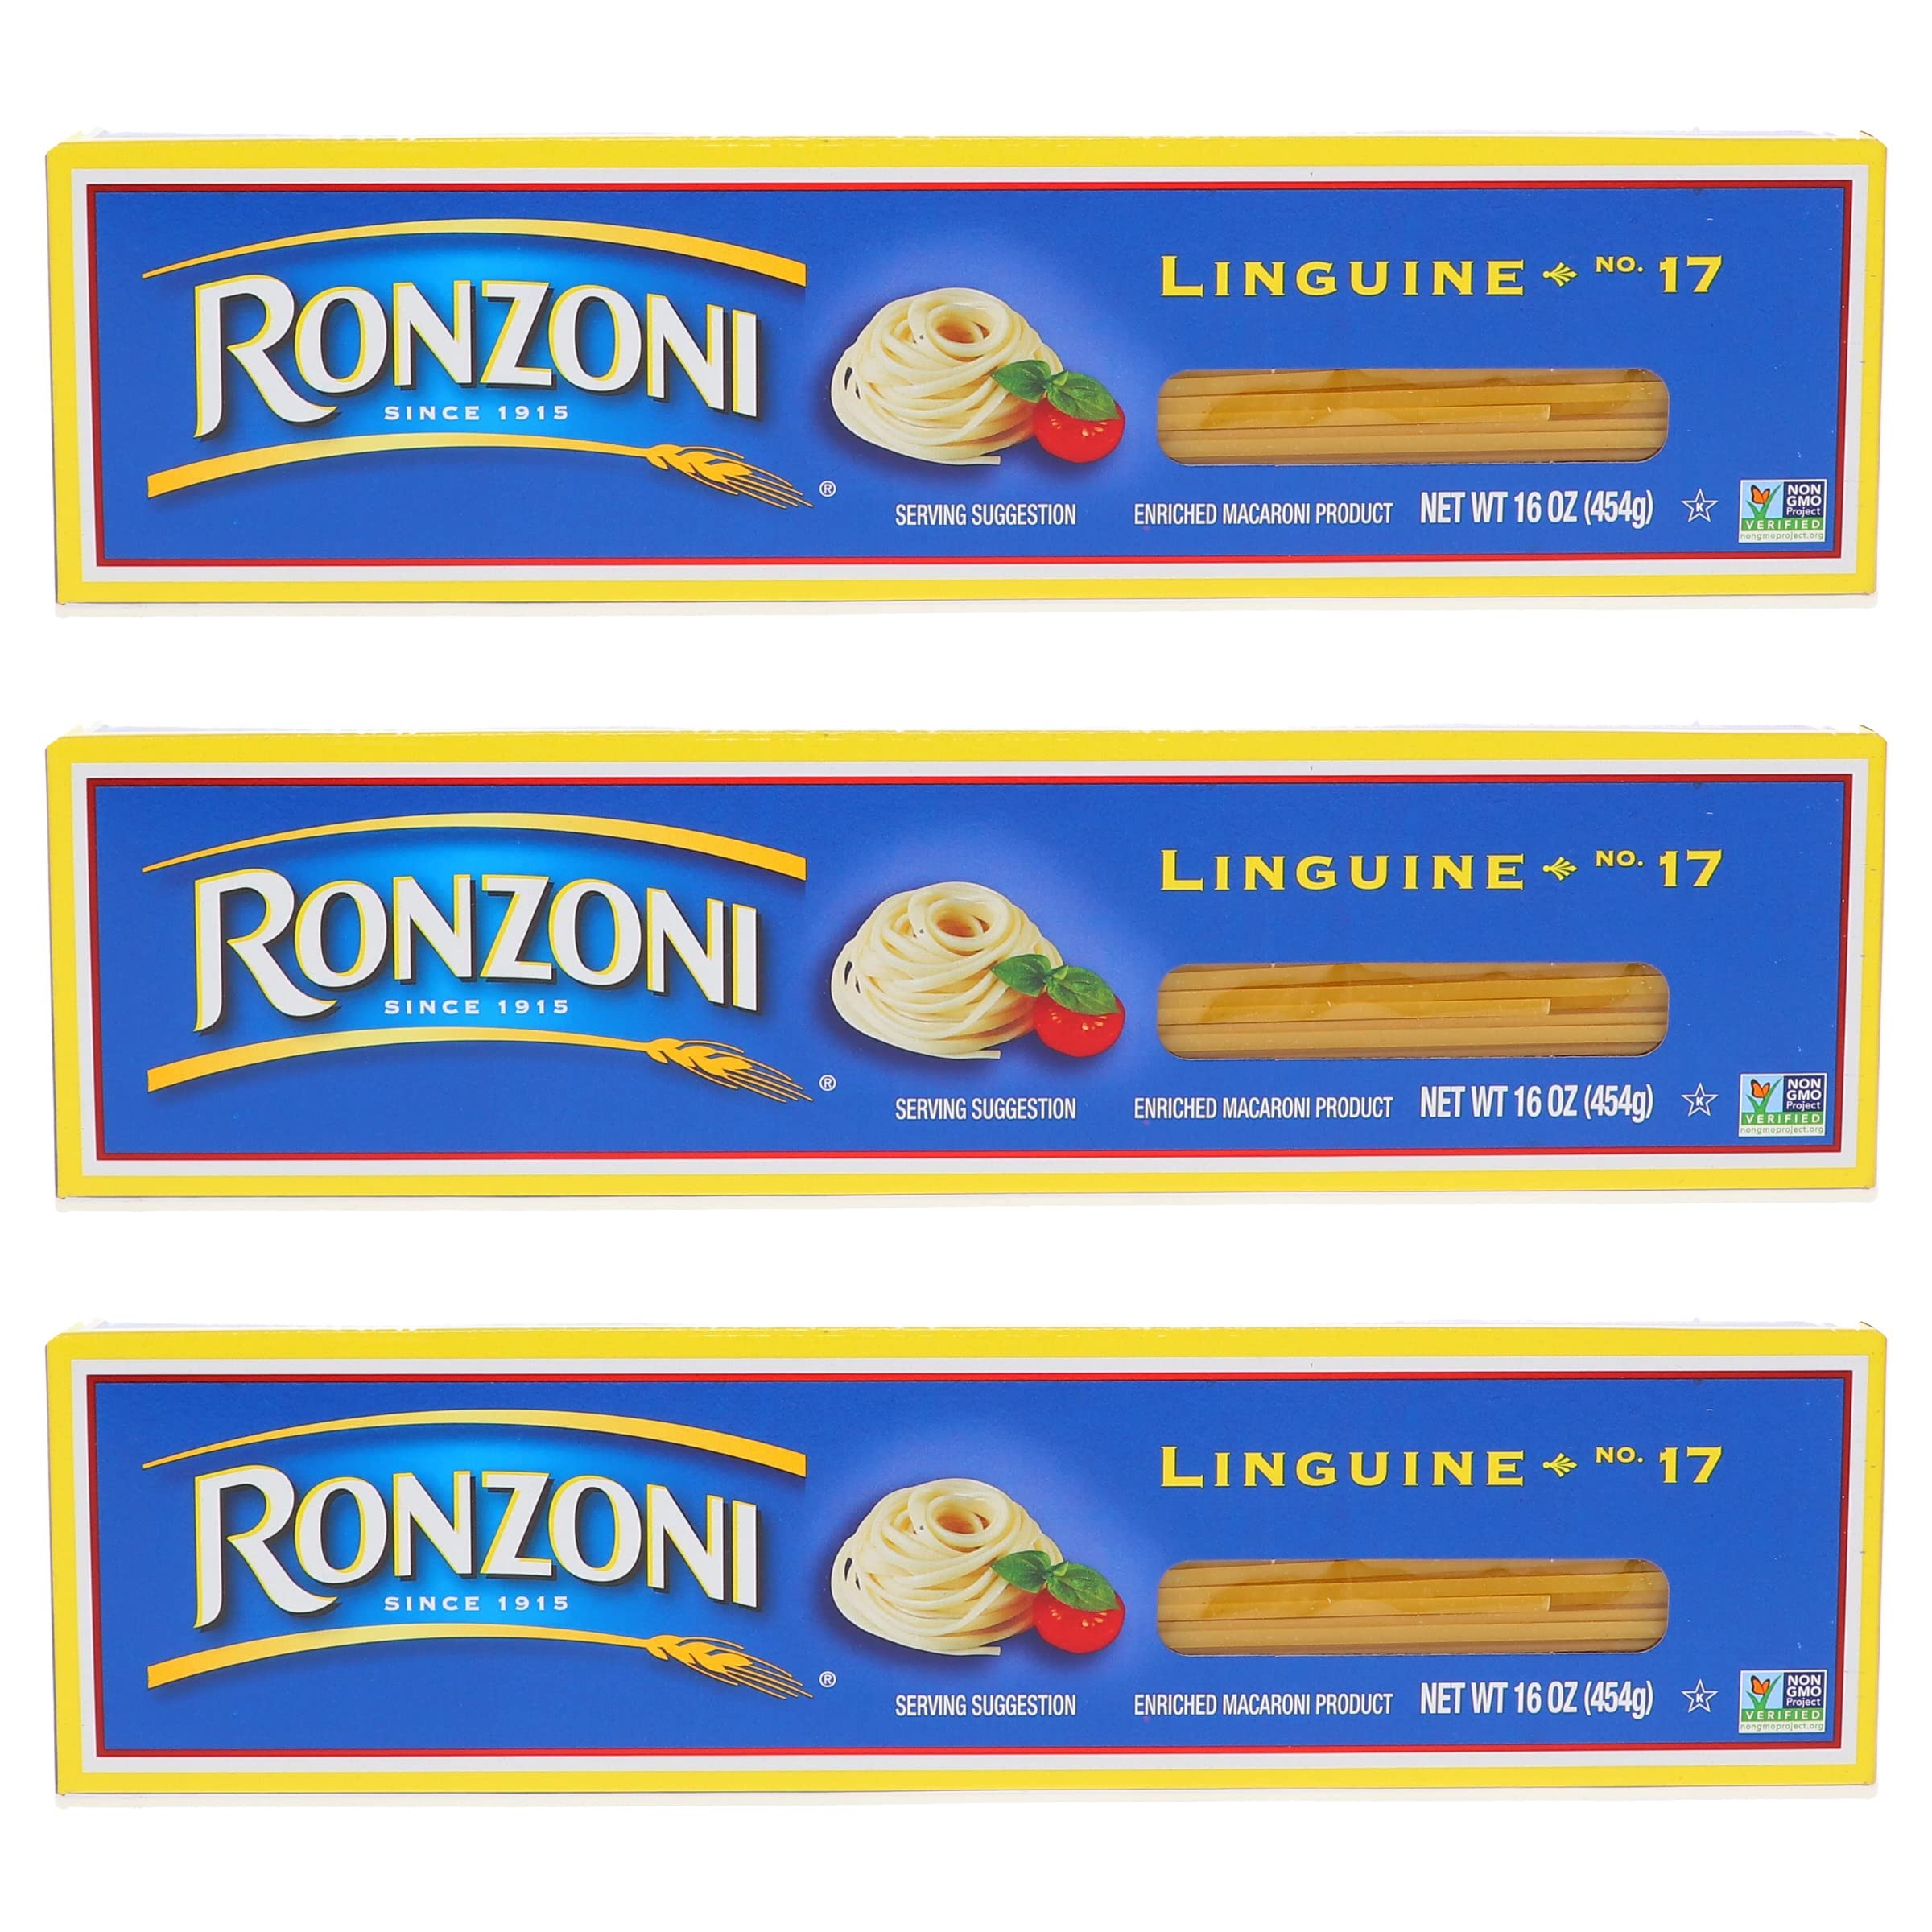
Item Name: Ronzoni Linguine - 16 oz - 3 pk
Product Description: Ronzoni Linguine - 16 oz - 3 pk
Value: 48.0
Unit: Fl Oz

Price: 3.765